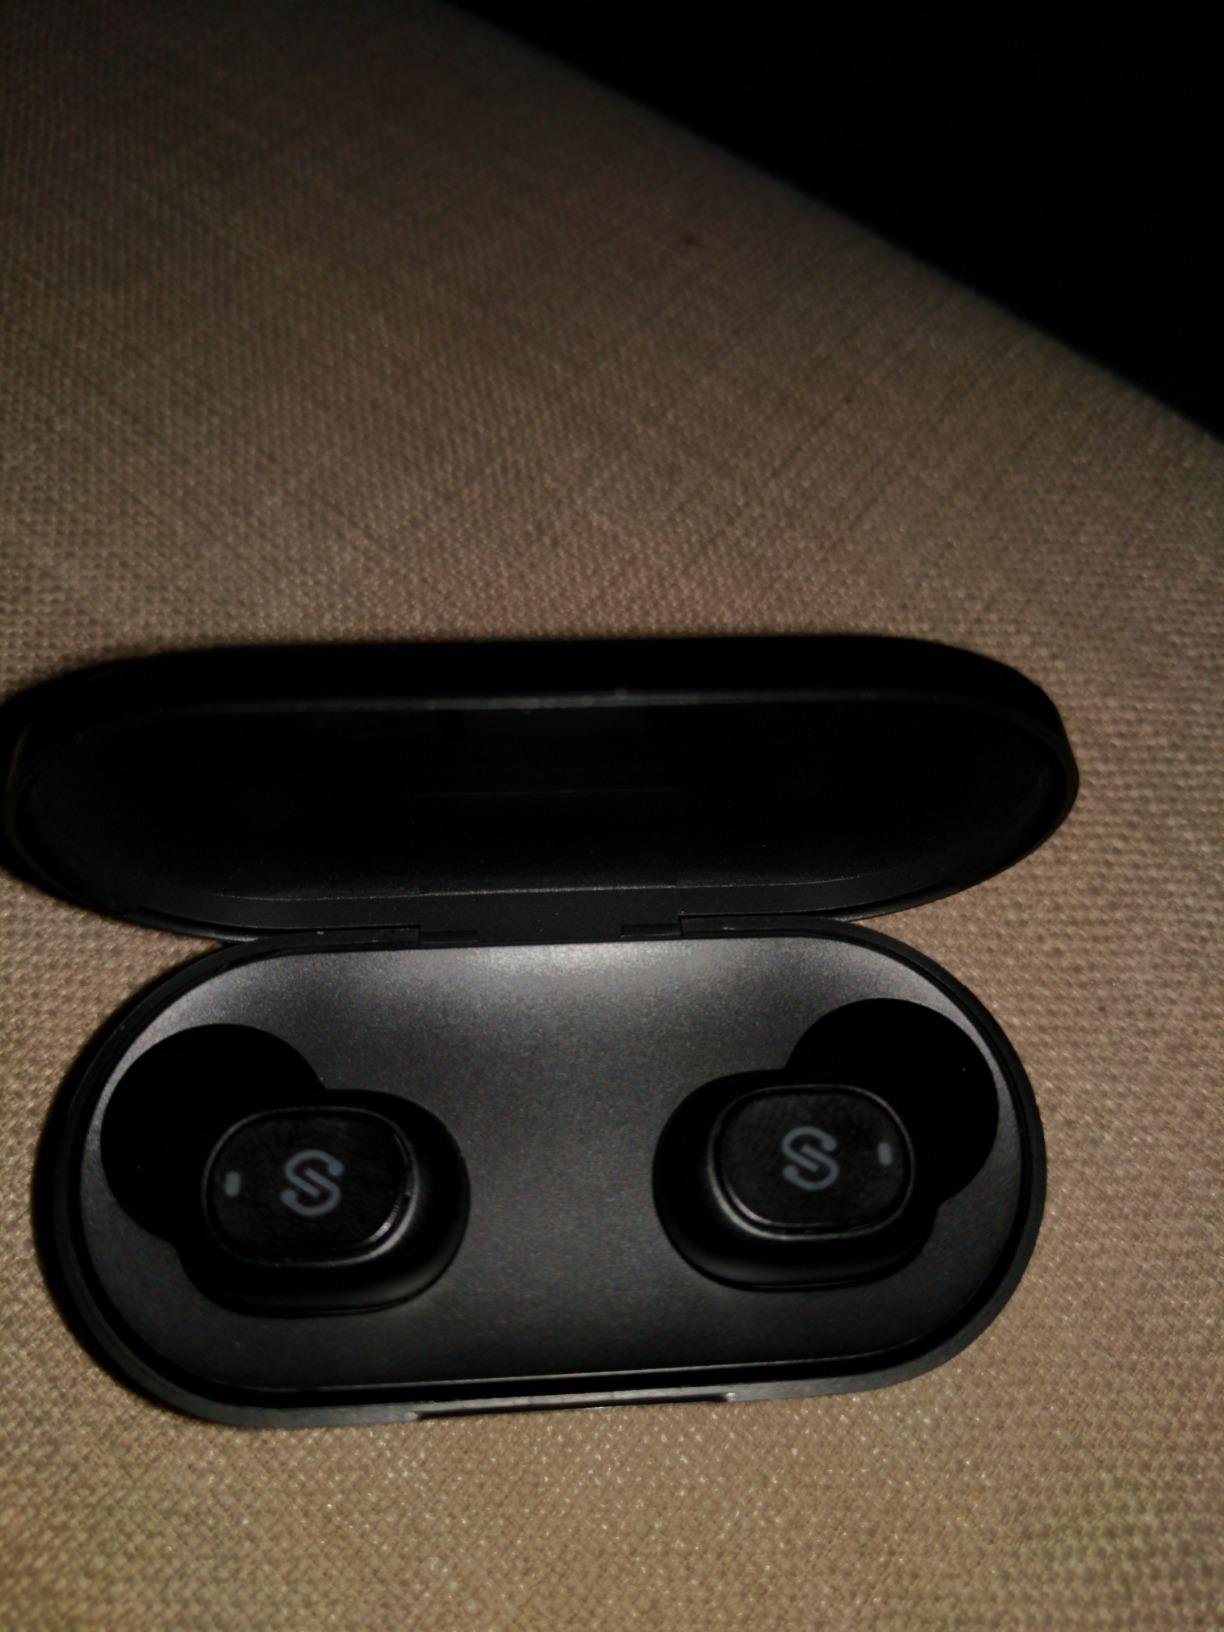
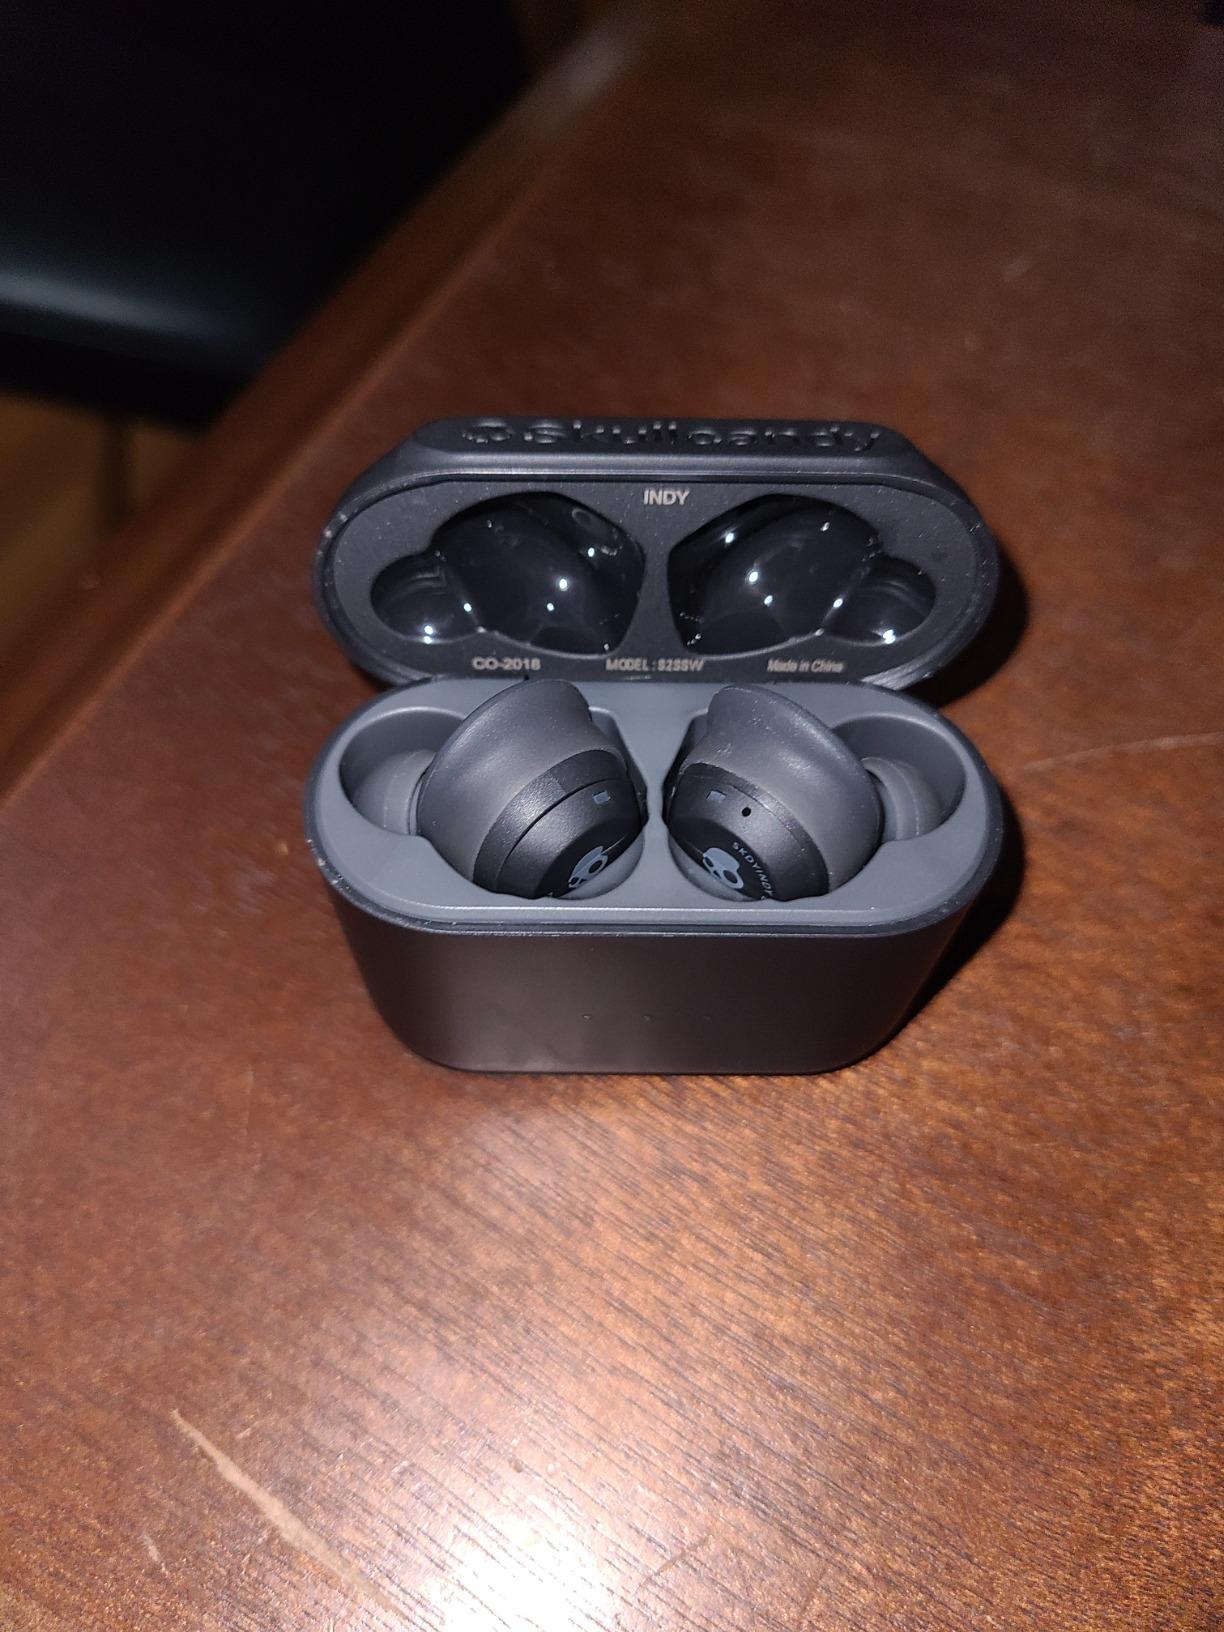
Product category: earbuds
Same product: no